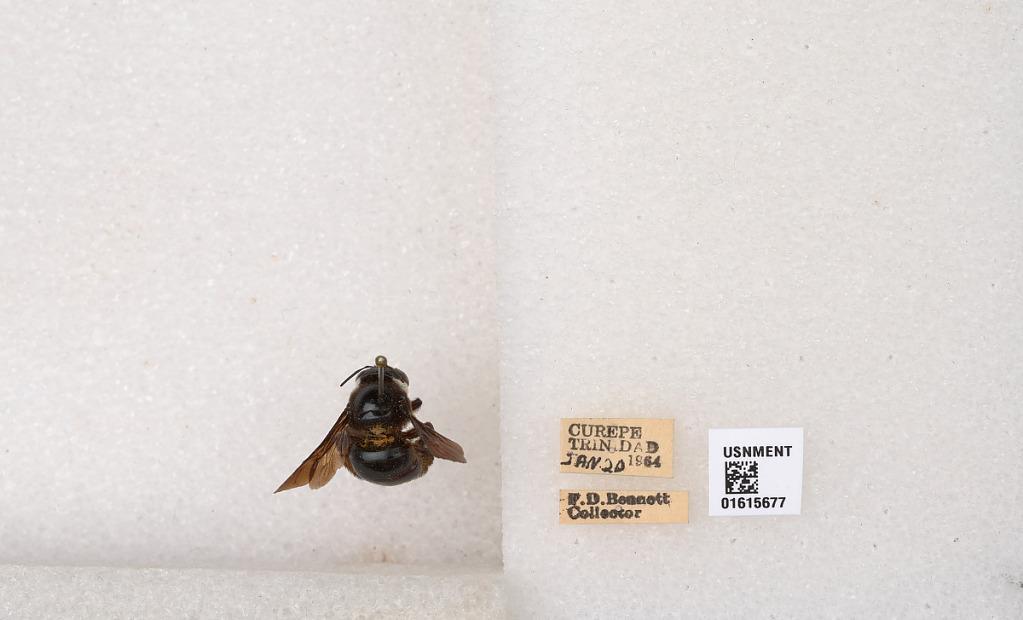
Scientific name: Xylocopa (Schonnherria) muscaria (Fabricius)
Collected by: F. Bennett
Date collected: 1964-1-20
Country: Trinidad and Tobago
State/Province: Tunapuna/Piarco
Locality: Curepe, Trinidad